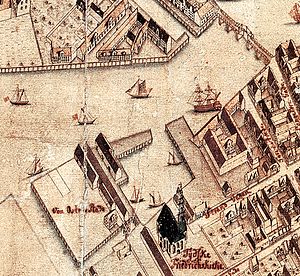
Vestindisk-guineisk Kompagni
Kortudsnit, der viser Vestindisk-guineisk Kompagnis hovedkvarter og dok på Christianshavn, København.
Vestindisk-guineisk Kompagni var et dansk selskab med baggrund fra 1625, men formelt oprettet ved kongelig privilegiebrev i 1671 efter, at Danmark havde bemægtiget sig øen Sankt Thomas. Det havde som formål at kolonisere, drive handel og administrere de danske kolonier på kongens vegne. Selskabet fik nationalt monopol på handel mellem Vestindien og Guinea, økonomiske særfordele, egen jurisdiktion og eneret på sukkerraffinering indenfor kongeriget og dets kolonier. Som modydelse skulle selskabet opretholde regelmæssige sejladser mellem kolonierne, sælge et angivet kvantum danske varer i koloniene og fragte kongens gods vederlagsfrit.